Ruggero Santini

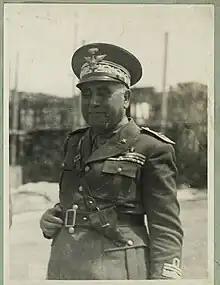
Ruggero Santini

Ruggero Santini (April 16, 1870 – April 4, 1958) was an Italian general. He was the colonial governor of Somaliland. He fought in the First Italo-Ethiopian War and Italo-Turkish War. In World War I he fought against Austria-Hungary.